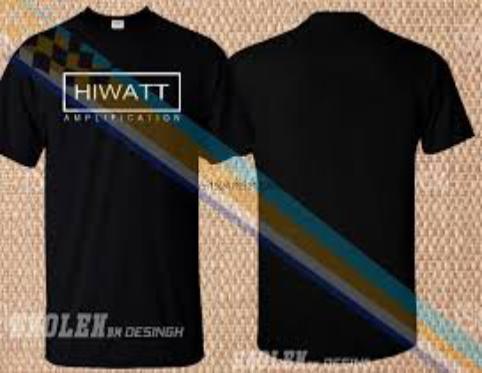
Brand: Hiwatt
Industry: Electronic